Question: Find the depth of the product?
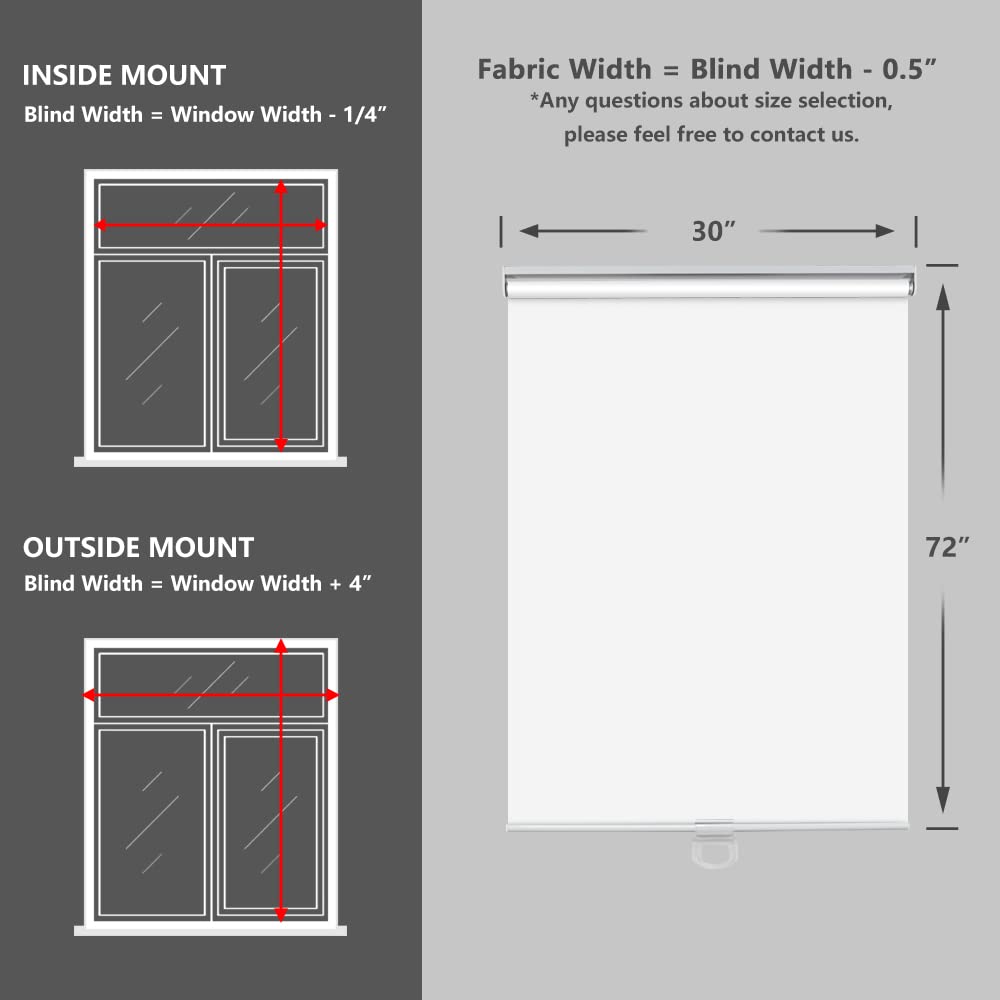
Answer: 72.0 inch